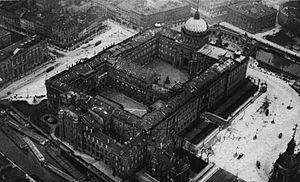
Le château de Berlin est un édifice monumental de Berlin, résidence principale des Hohenzollern jusqu'à la chute de l'Empire allemand à la fin de la Première Guerre mondiale. Bombardé en 1945, il est rasé en 1950 par le gouvernement communiste de la RDA. Sa reconstruction à l'identique a commencé en 2013 et doit s'achever au printemps 2020.
La maison de Hohenzollern [ˈhoːəntsɔlɐn] est une famille impériale et royale européenne qui régna en tant qu'empereurs sur l'Allemagne, en tant que rois sur la Prusse et la Roumanie, en tant que princes-électeurs sur le Brandebourg, en tant que margraves sur Schwedt, Bayreuth, Kulmbach et Ansbach, en tant que burgraves sur Nuremberg, en tant que comtes puis princes sur la Principauté de Hohenzollern-Hechingen et en tant que princes sur la Principauté de Hohenzollern-Sigmaringen.